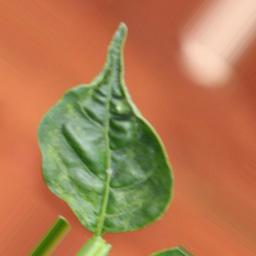
Label: mites_and_trips